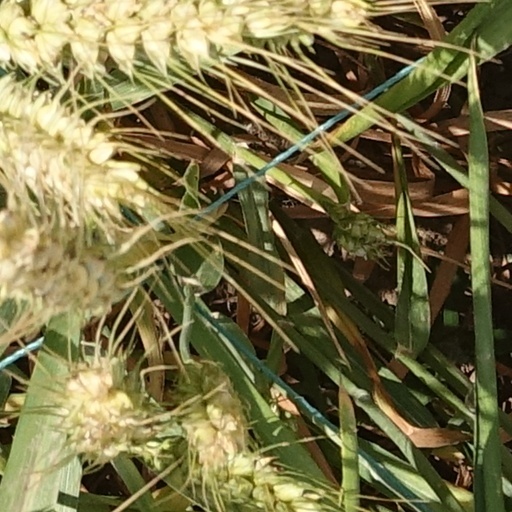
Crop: wheat